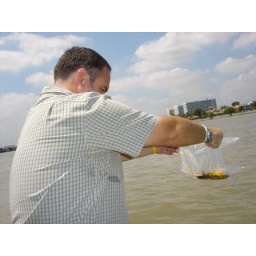
Putting fish in the river on my birthday